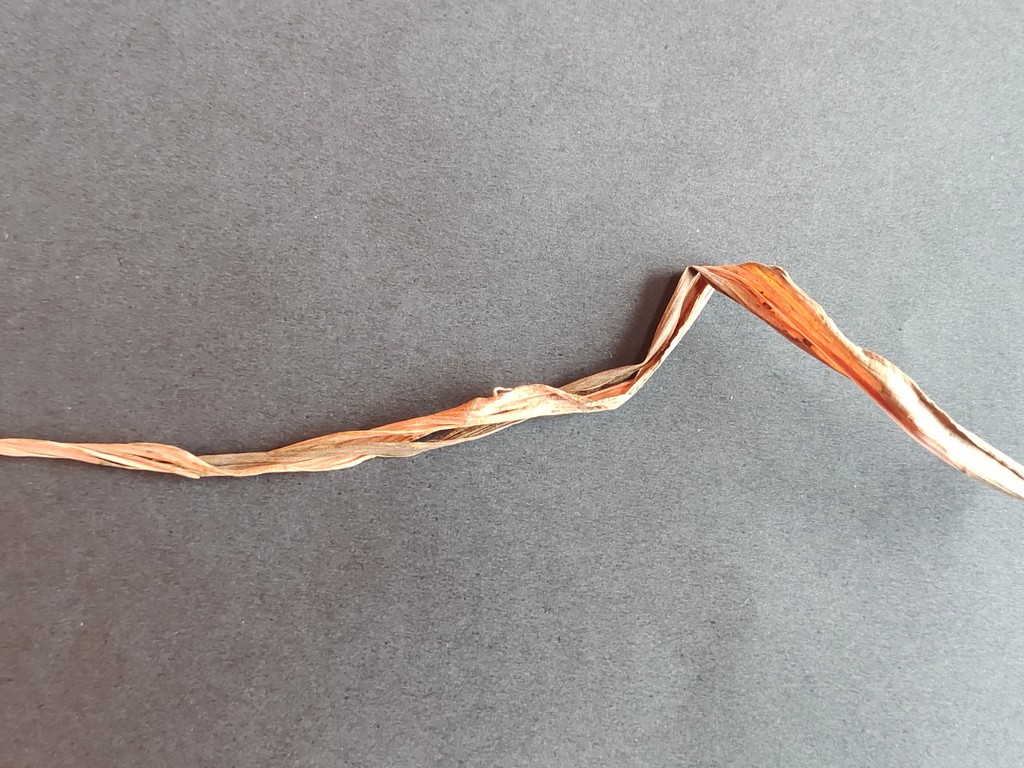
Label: Dried